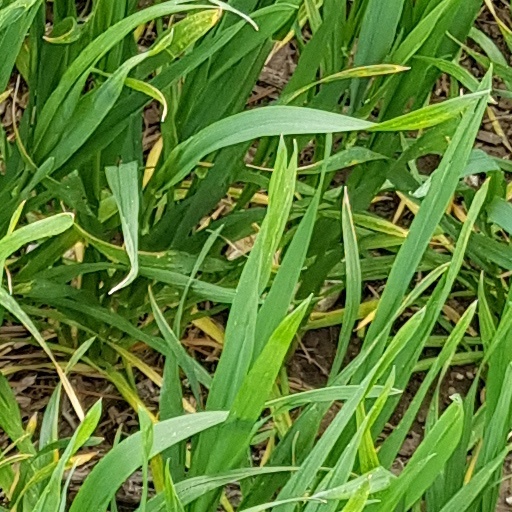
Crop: wheat